Samuel C. Lancaster

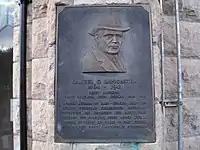
Samuel C. Lancaster plaque at Crown Point

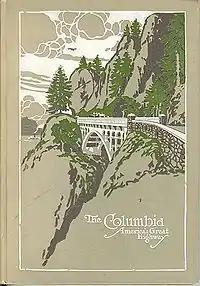
Cover of "The Columbia: America's Great Highway Through the Cascade Mountains to the Sea" by Lancaster, 1915

Samuel Lancaster was born in Magnolia, Mississippi in 1864, and grew up in Jackson, Tennessee.